Crespi d'Adda

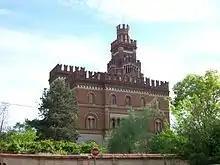
The castle

The parish church was built starting from 1891 under the direction of the engineer Pietro Brunati and it was opened in November 1893 with the inauguration by the bishop Gaetano Camillo Guindani. The church is the reconstruction of the Marian shrine in Busto Arsizio. The church was dedicated to S.Maria dell'Aiuto and dates back to 1517. The designer is unknown, but some important architects and sculptors, such as Lonati and Tommaso Rodari, worked on it. This church represents the ideal link between the hometown of the Crespi family, Busto Arsizio, and the village, which represented the best expression of the textile industrial sector.